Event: Ecuador Earthquake
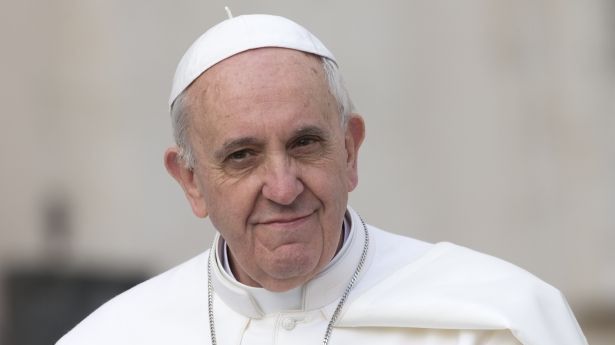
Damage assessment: no_damage